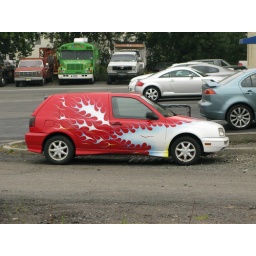
The auto body shop near the Nanuet train station often has interesting vehicles parked nearby, such as this one.